Anders' Earthrise

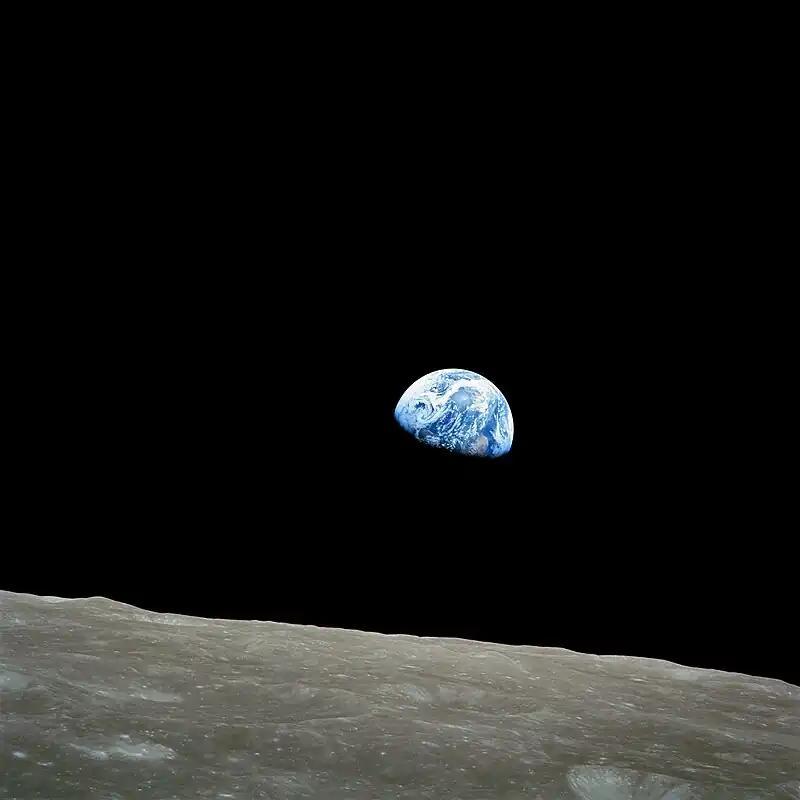
The "Earthrise" photograph (AS08-14-2383) Anders' Earthrise crater is in the left foreground

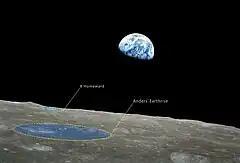
Annotated version

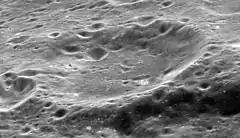
Oblique view of Anders' Earthrise crater from Apollo 17 panoramic camera

Anders' Earthrise is a lunar impact crater that is located on the southern hemisphere on the far side of the Moon. It is visible in the foreground of the famous "Earthrise" photograph (AS08-14-2383) taken by astronaut William Anders on the Apollo 8 mission to the Moon in 1968. The crater's name was approved by the IAU on 5 October 2018. The crater 8 Homeward, also visible in the "Earthrise" photograph, was named at the same time.